Spanish conquest of the Maya

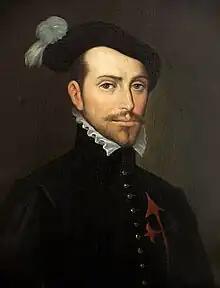
Old painting of a bearded young man facing slightly to the right. He is wearing a dark jacket with a high collar topped by a white ruff, with ornate buttons down the front. The painting is dark and set in an oval with the letters "HERNAN CORTES" in a rectangle underneath.

Grijalva's return aroused great interest in Cuba, and Yucatán was believed to be a land of riches waiting to be plundered. A new expedition was organised, with a fleet of eleven ships carrying 500 men and some horses. Hernán Cortés was placed in command, and his crew included officers that would become famous conquistadors, including Pedro de Alvarado, Cristóbal de Olid, Gonzalo de Sandoval and Diego de Ordaz. Also aboard were Francisco de Montejo and Bernal Díaz del Castillo, veterans of the Grijalva expedition.